Vince Gair

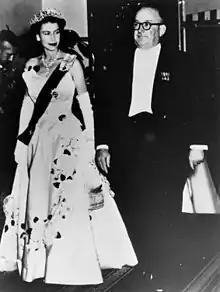
Gair in 1954 with Queen Elizabeth II.

Under Gair's premiership, reforms were carried out in worker's compensation, sick leave, and annual leave. Long-service leave was also introduced, while the government's price controls enabled workers in Queensland to enjoy the highest real wages (adjusted for prices) in Australia.